Eric Radford

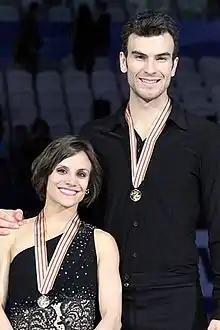
Duhamel and Radford in 2015

Eric Radford (born January 27, 1985) is a retired Canadian pair skater. With former partner Meagan Duhamel, he is a two-time world champion (2015, 2016), a 2018 Olympic gold medallist in the team event, a 2014 Olympic silver medallist in the team event, a 2018 Olympic bronze medallist in the pairs event, a two-time Four Continents champion (2013, 2015), the 2014–15 Grand Prix Final champion, and a seven-time Canadian national champion (2012–18). He is the first openly gay man to have won a gold medal at any Winter Olympics.